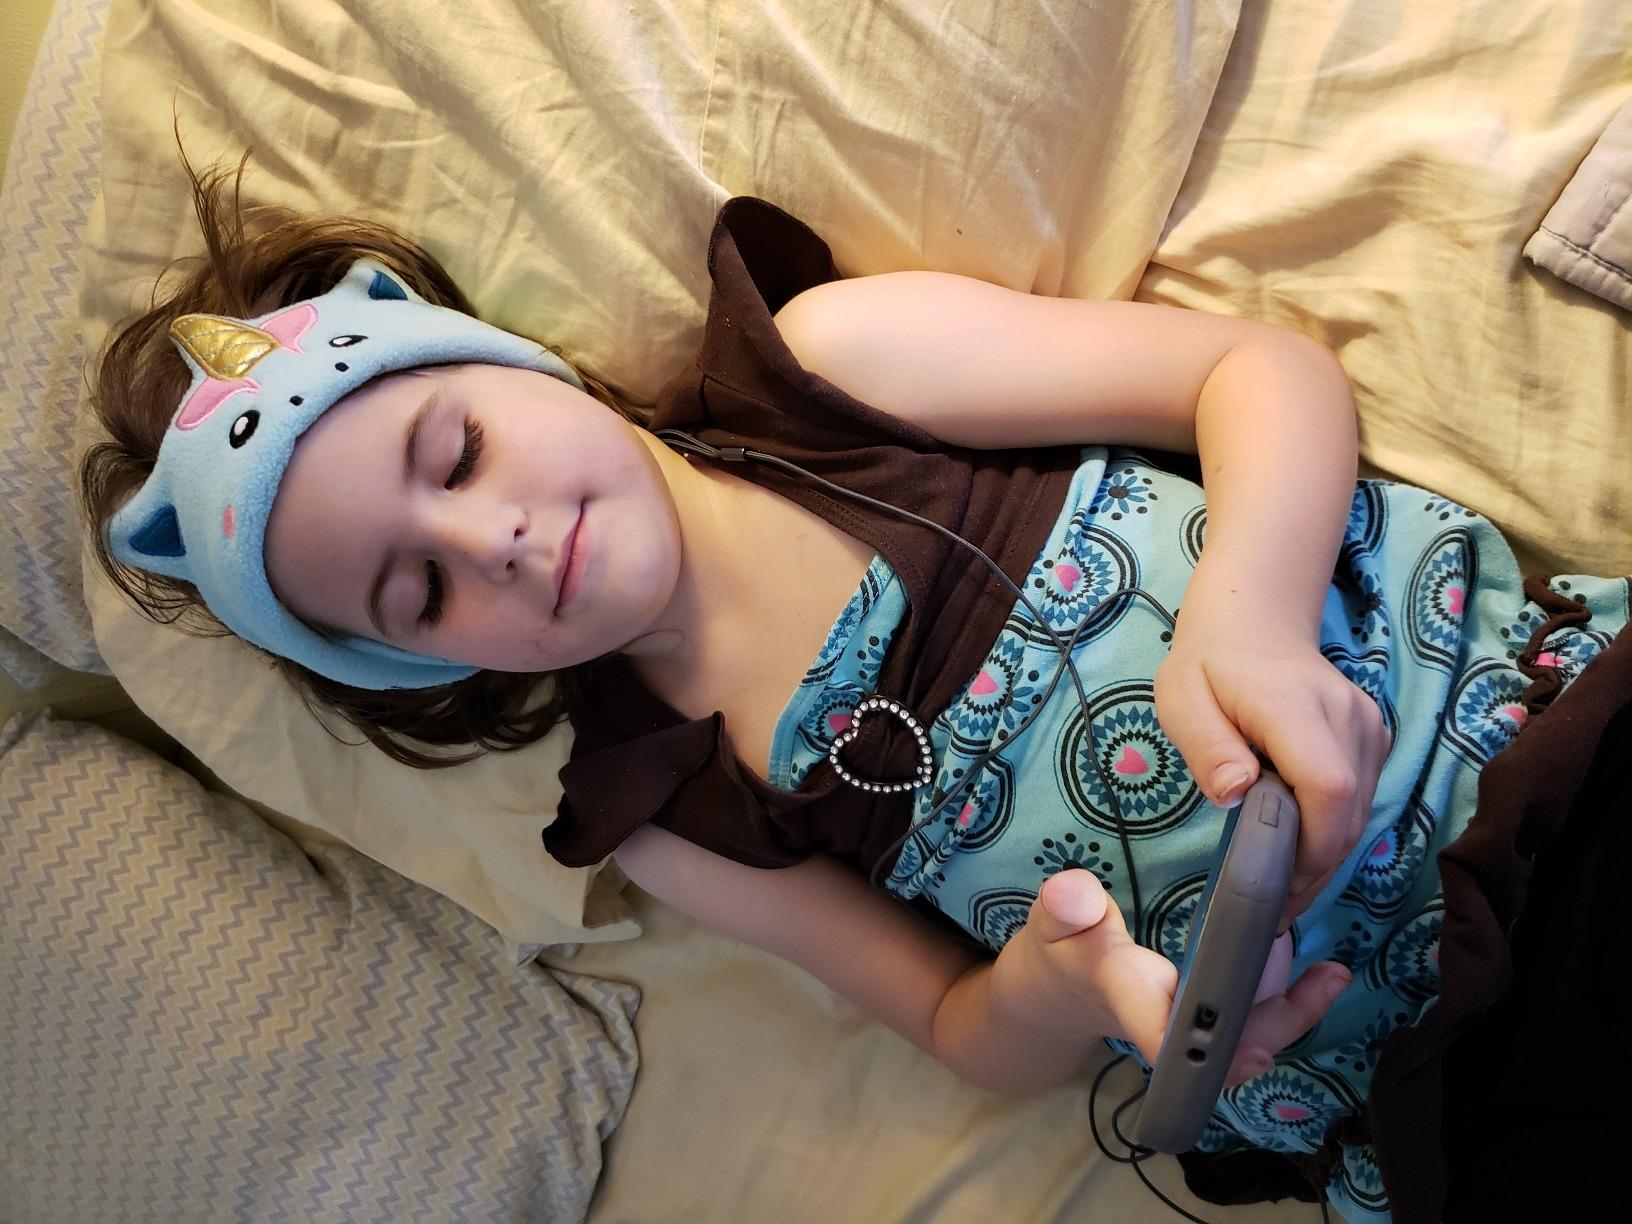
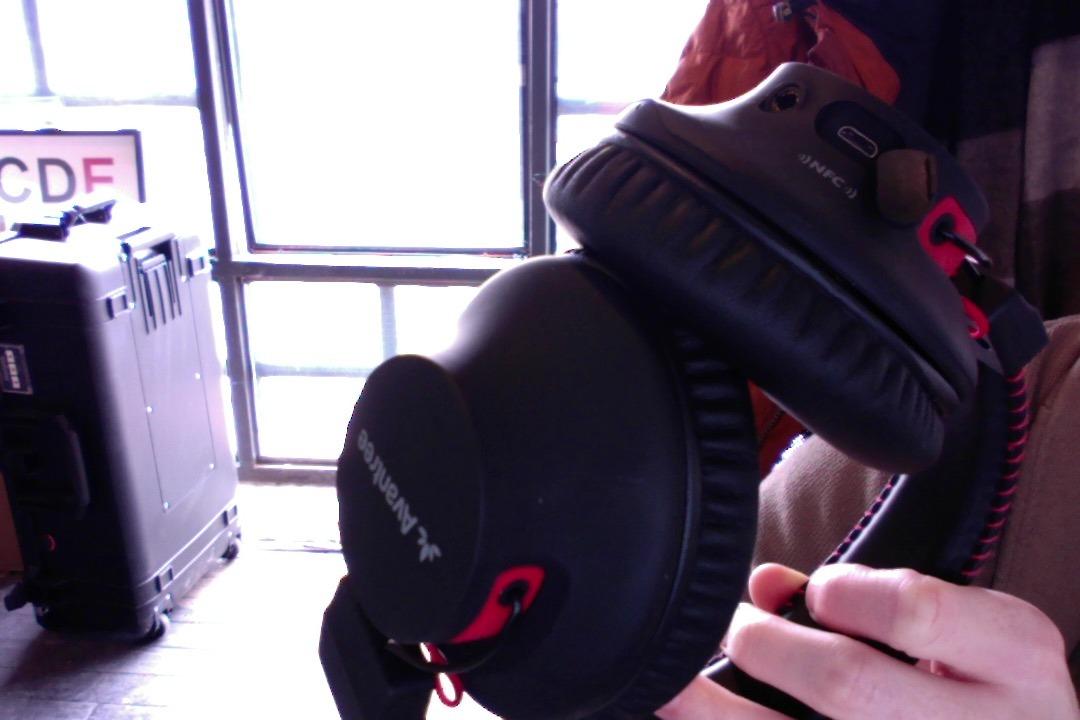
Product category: headphones
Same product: no